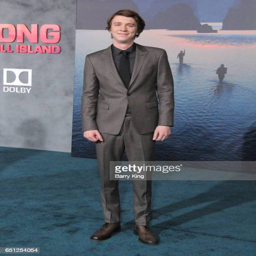
actor arrives for the premiere